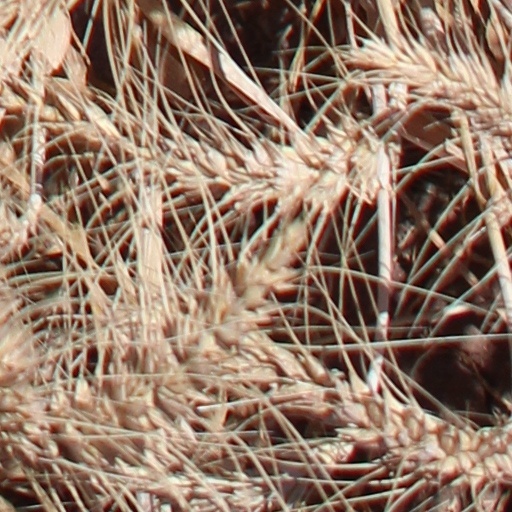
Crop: wheat